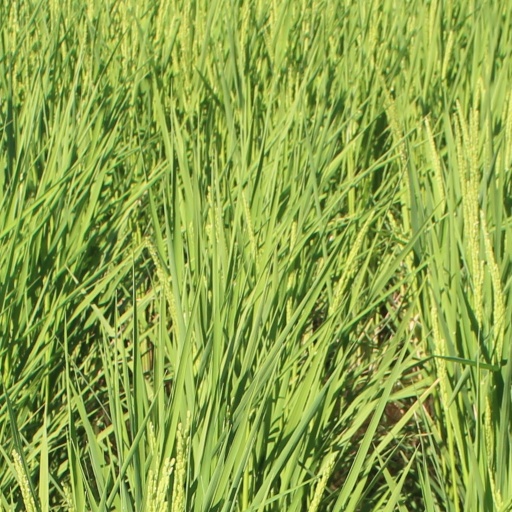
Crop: rice